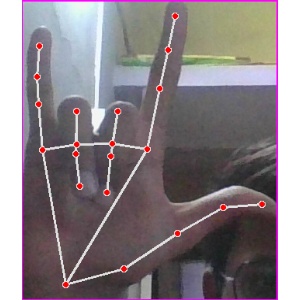
अक्षर: व